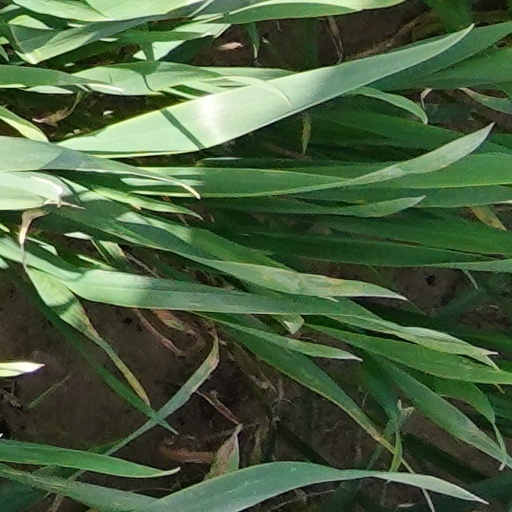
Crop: wheat